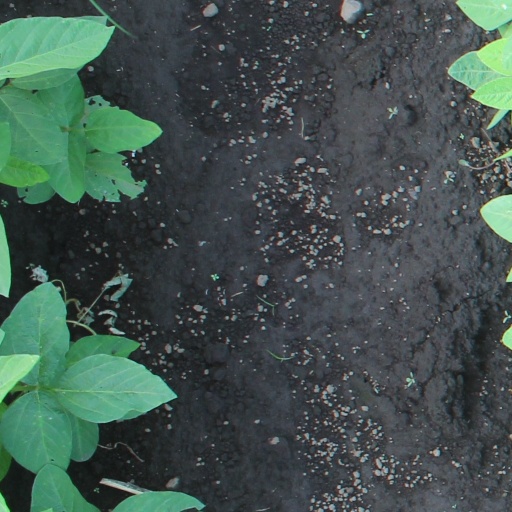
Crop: soybean